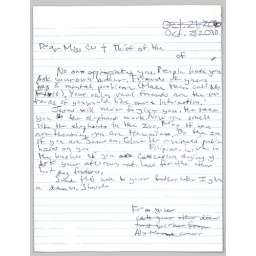
This angry note was taped to a bus stop in downtown today. &amp;quot;Hot dog fixtures...&amp;quot; Enjoy.